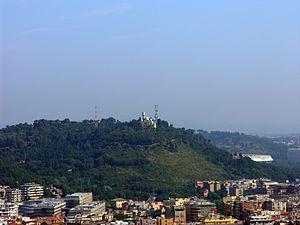
Monte Mario est le nom d'une colline qui se trouve à Rome sur la rive droite du Tibre. Elle est située dans la zone nord-ouest de la capitale, traversée par la voie Triomphale, dans le territoire des municipi XIX et XVII.